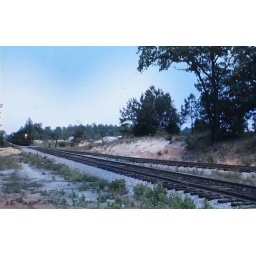
An SCL train approaches a rural railroad crossing somewhere in Florida.